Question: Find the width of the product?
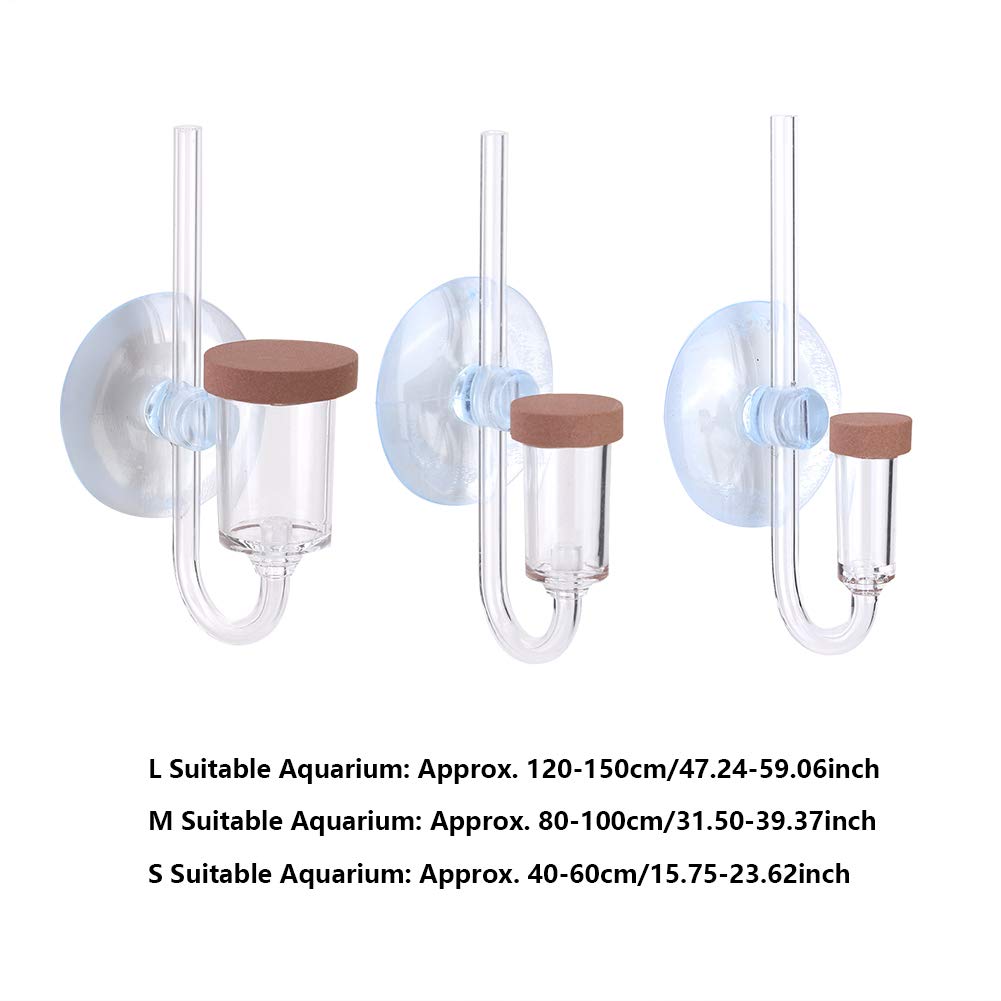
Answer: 40.0 centimetre